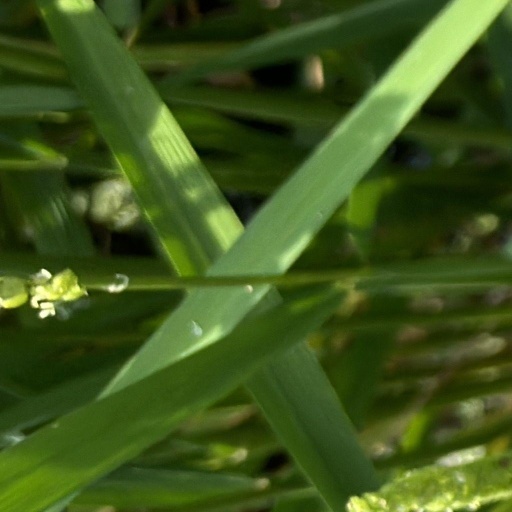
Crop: rice